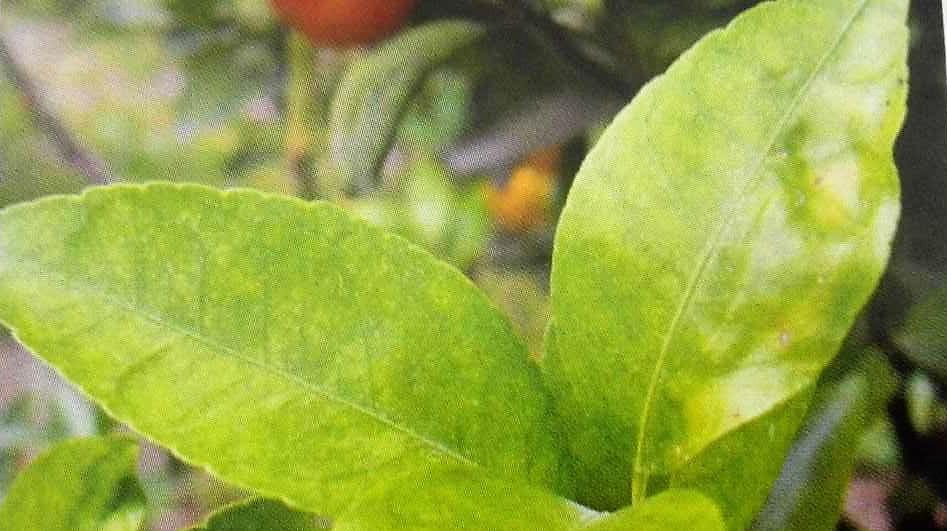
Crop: unknown
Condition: citrus_citrus_greening_disease